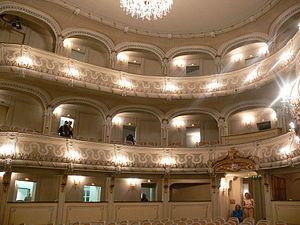
Le château de Schwetzingen est un ancien palais princier à Schwetzingen en Allemagne situé dans le Land de Bade-Wurtemberg, à proximité des villes de Heidelberg et Mannheim.